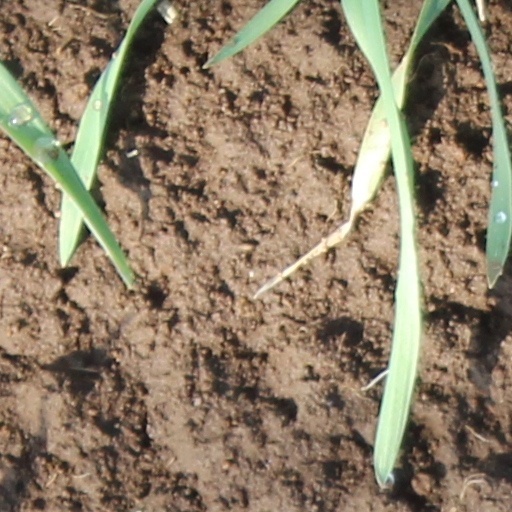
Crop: wheat